Schamberg disease

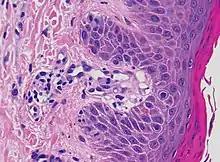
Micrograph of Schamberg disease, suggesting the spongiotic stage of a purpuric dermatitis.

Additional testing may aid diagnosis. A skin biopsy may be taken to determine capillaritis of dermal vessels. Capillaritis or pigmented purpura is skin condition that has brown-reddish patches on the skin, which is caused by leaky capillaries. Such skin biopsies are sent to a laboratory for a pathological examination, where each biopsy is observed under a microscope. A dermatologist may also perform a dermatoscopy.